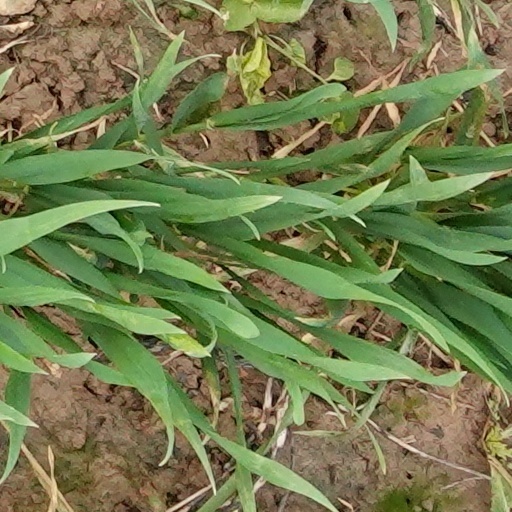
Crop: wheat